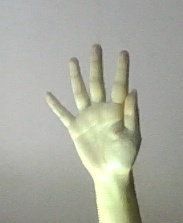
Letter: sheen